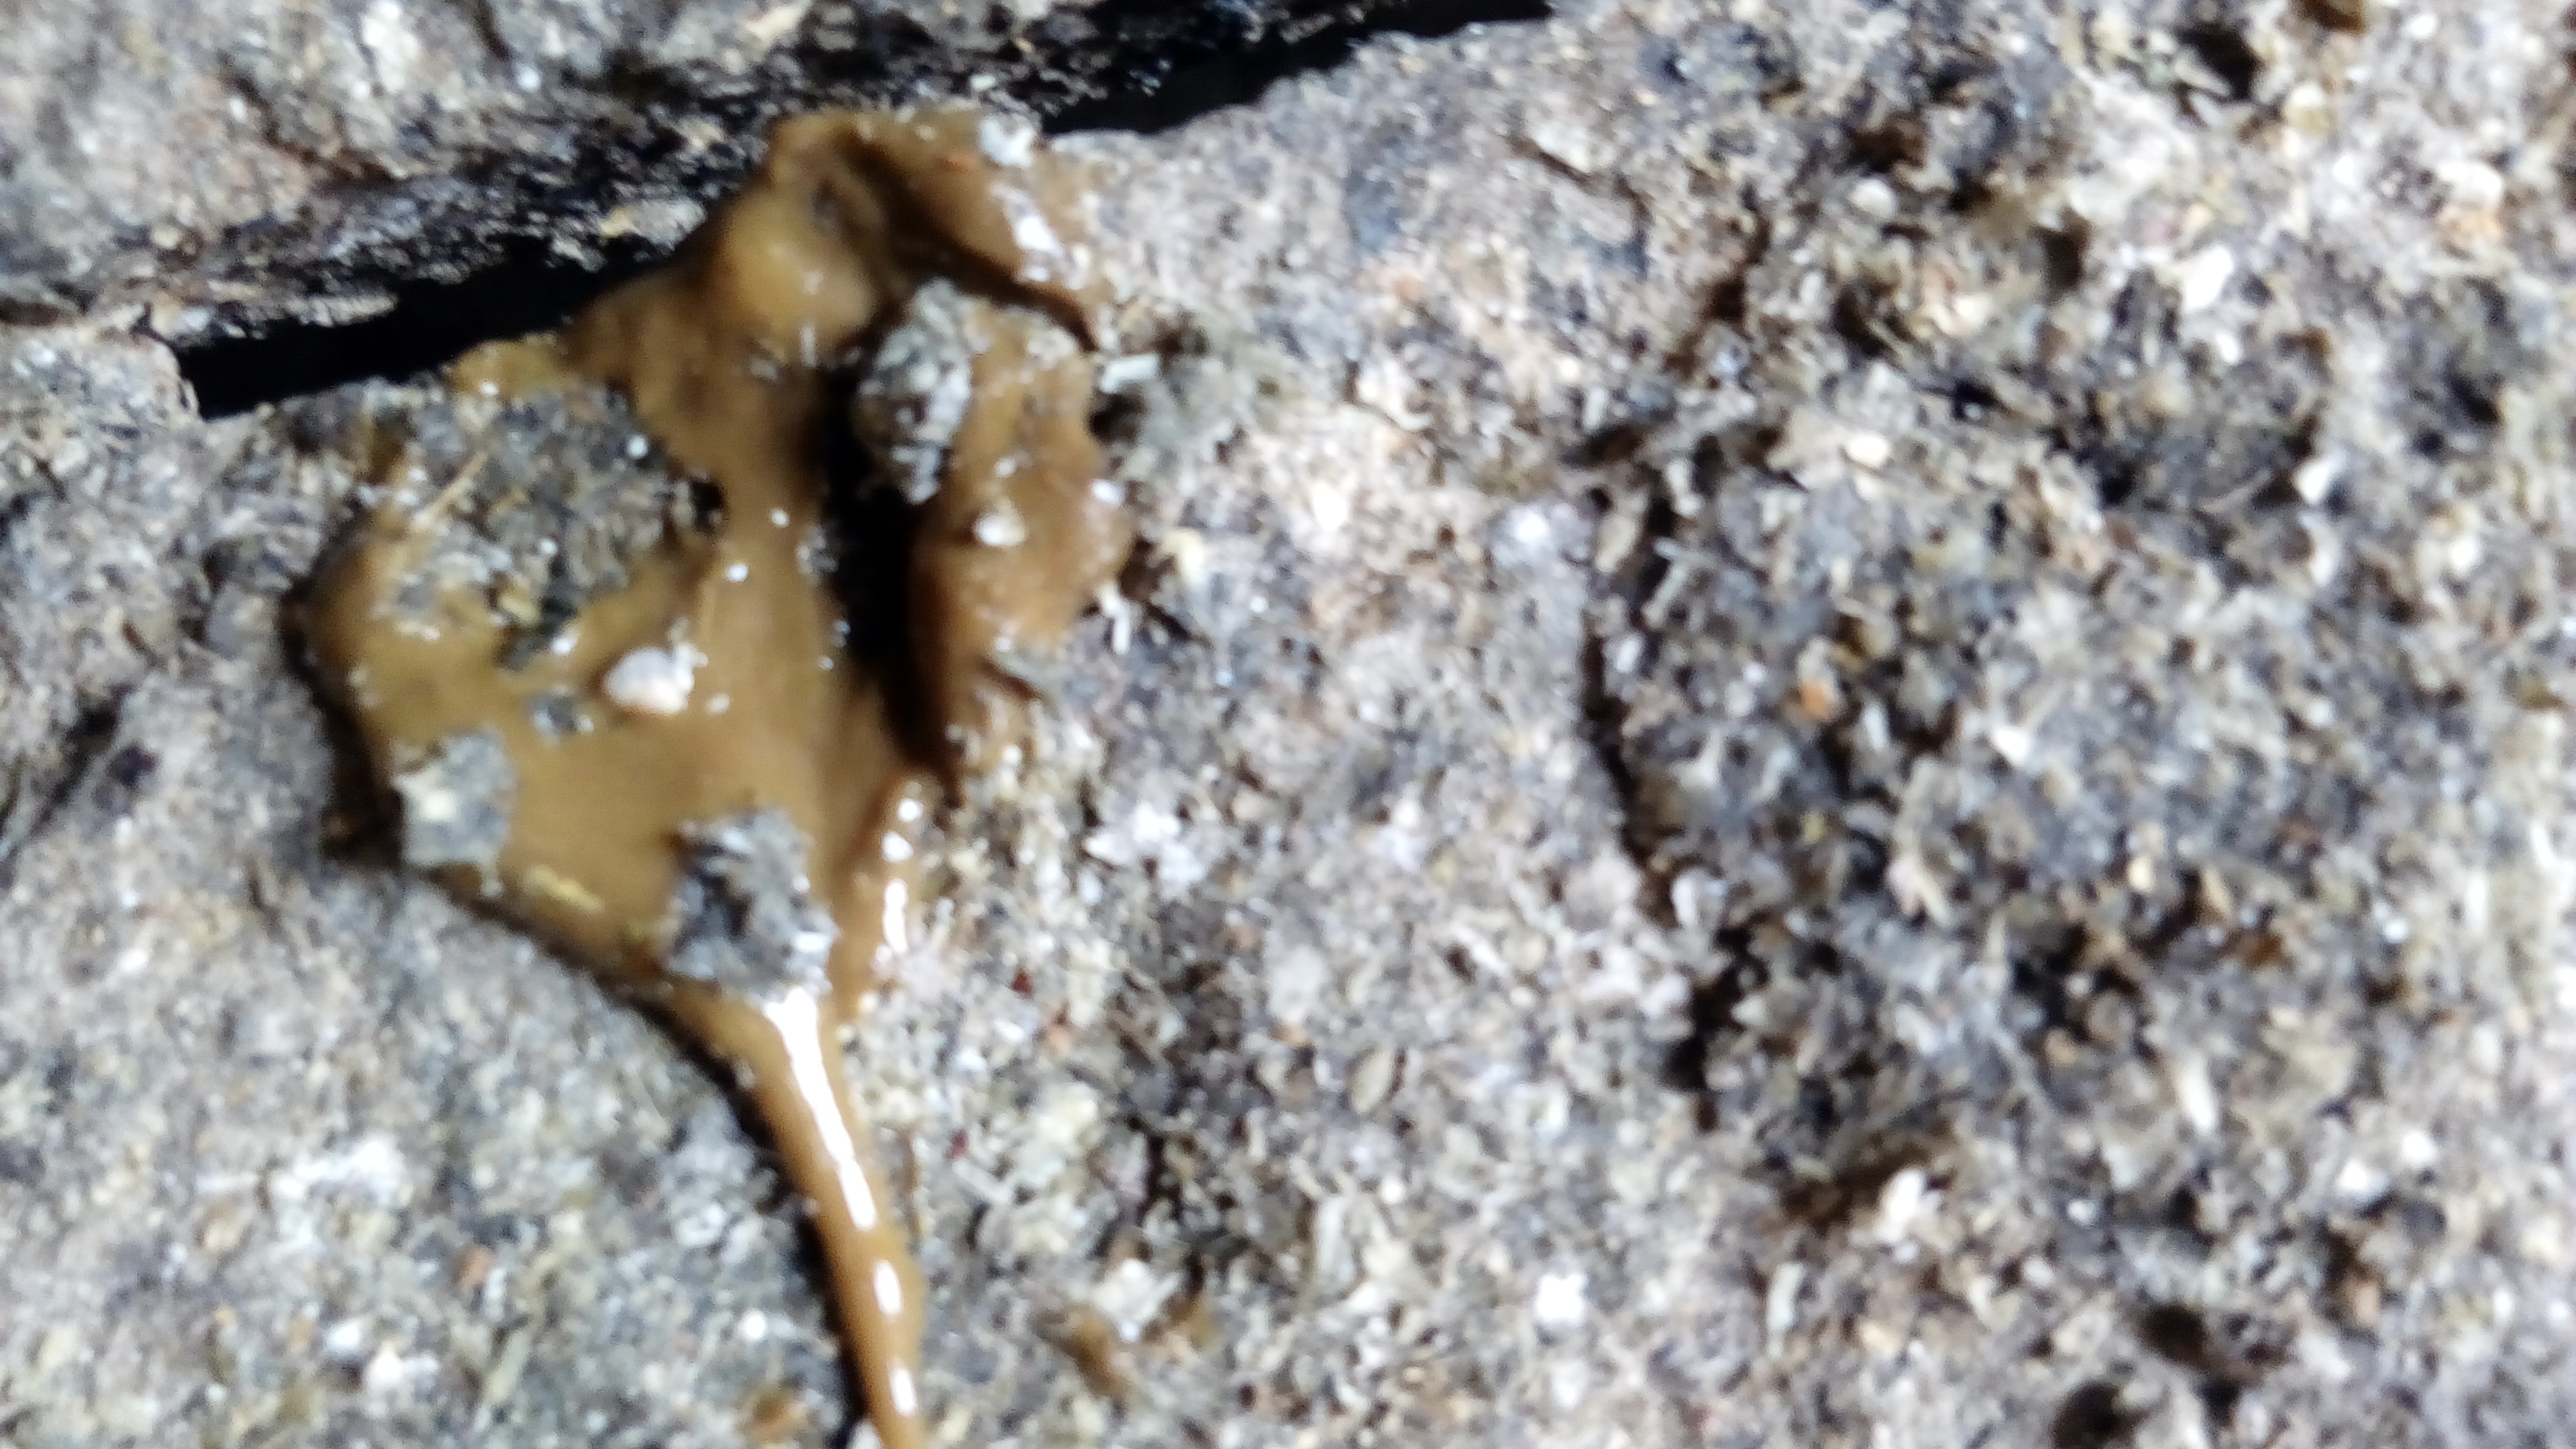
PCR-confirmed diagnosis: Coccidiosis